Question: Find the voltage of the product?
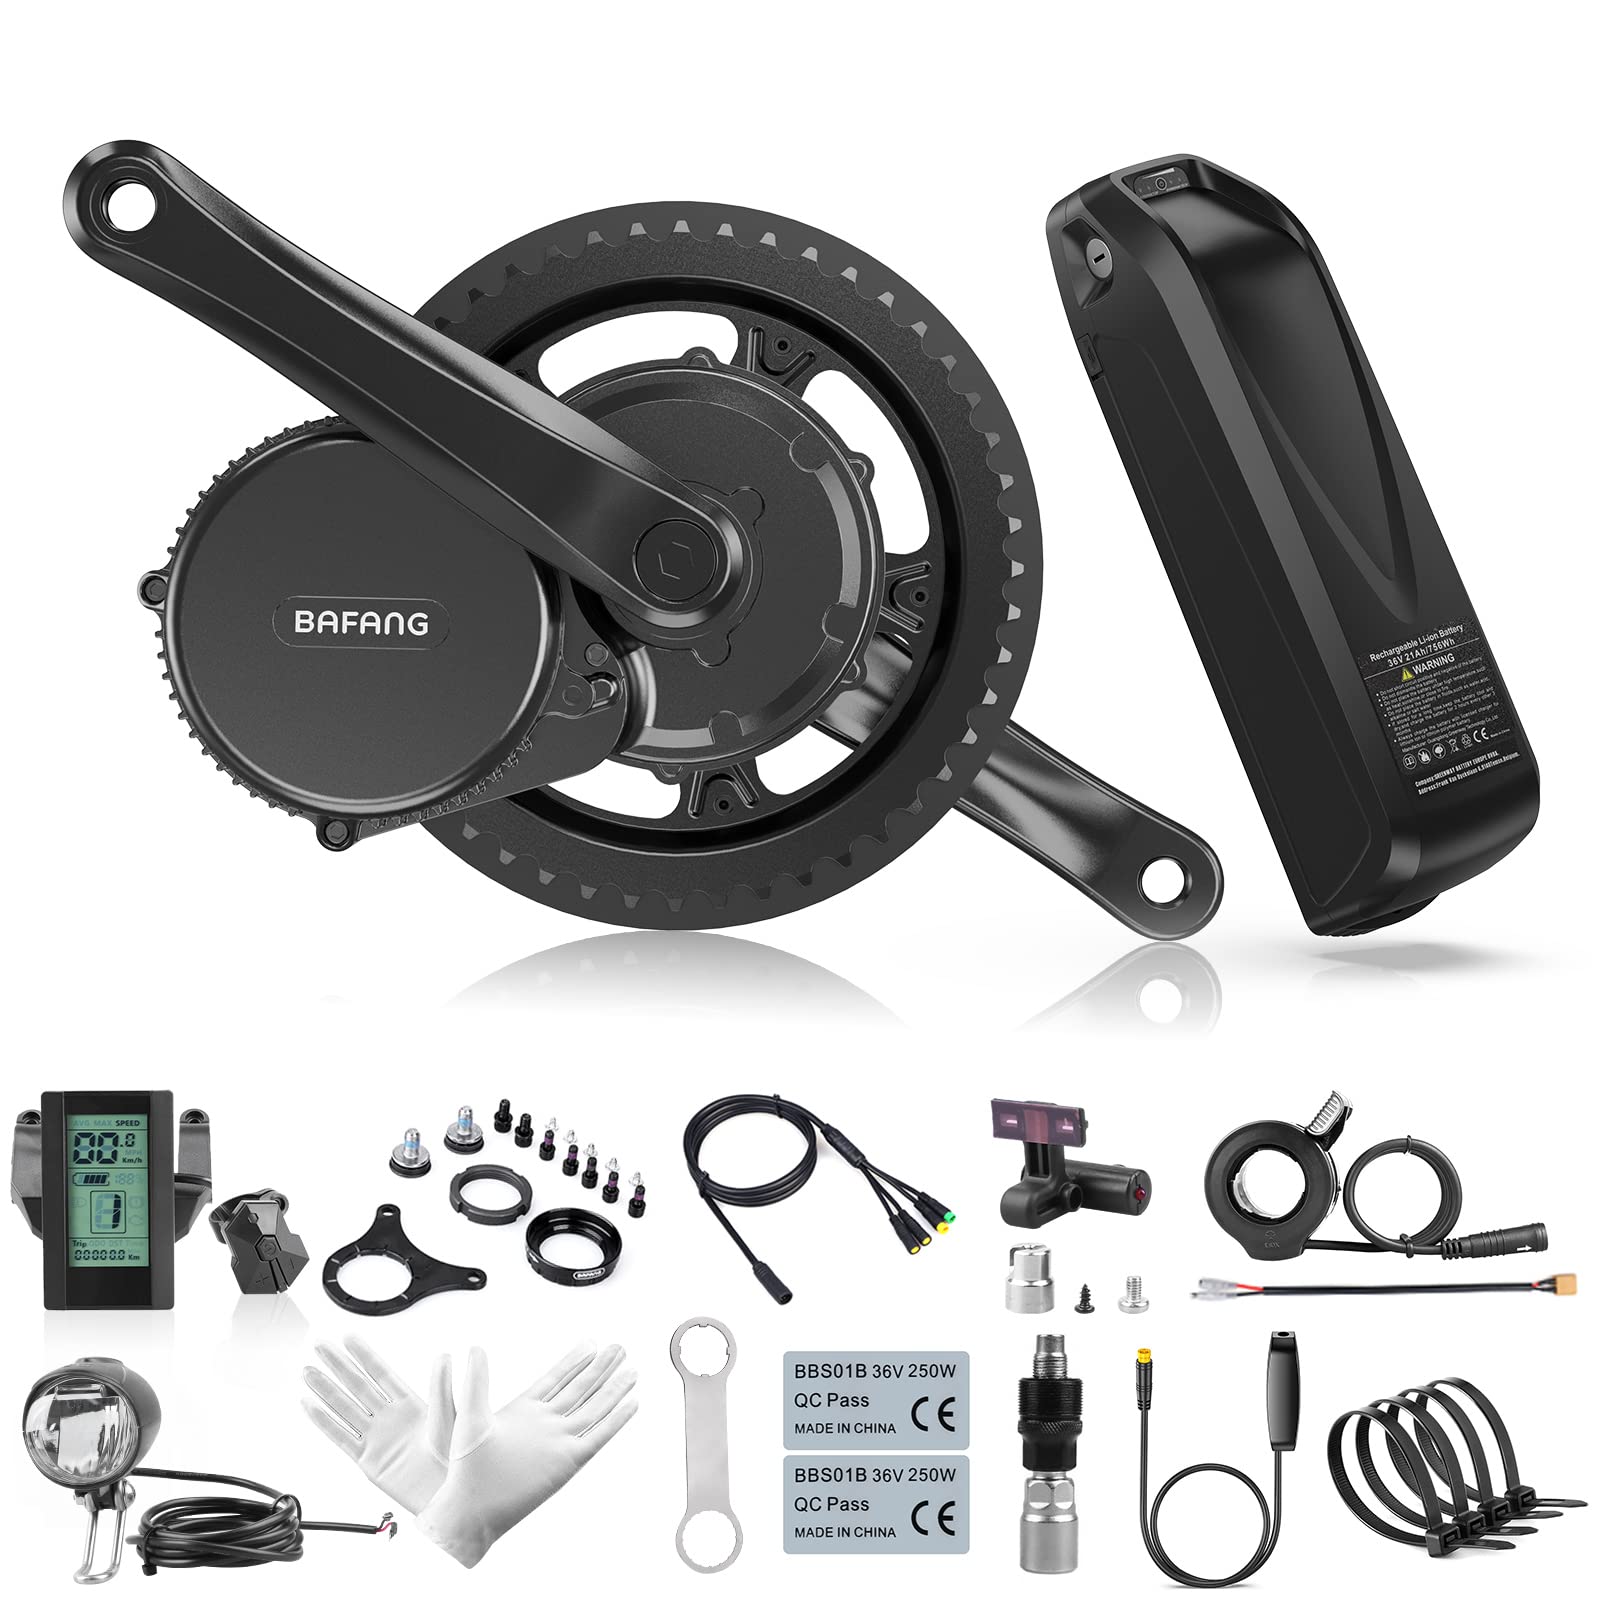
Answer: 36.0 volt